Jackpot (2006 film)

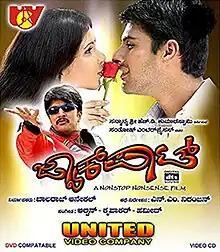
VCD Cover

Jackpot is a 2006 Indian Kannada romantic-drama film directed by Niranjan featuring Dhyan, Harsha, Shubha Poonja and Antara Biswas in the lead roles. The film was released on 14 July 2006. It received mixed reviews. Sudeep, Daisy Bopanna and Sunil Raoh make guest appearances.